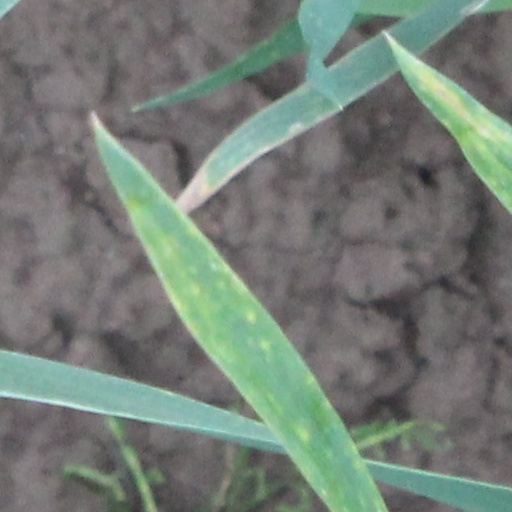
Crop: wheat